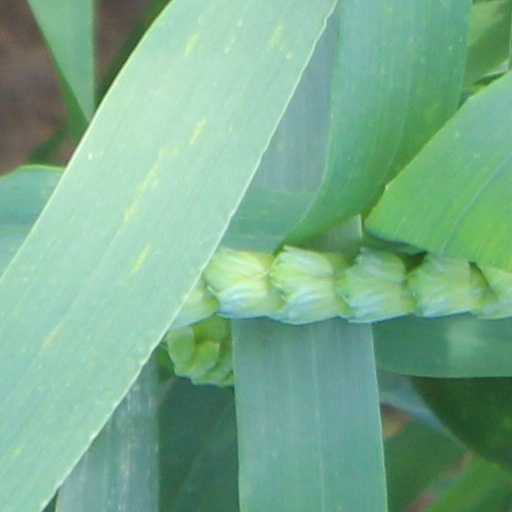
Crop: wheat